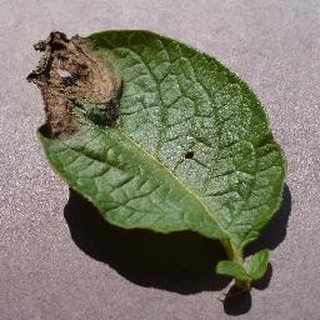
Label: potato_late_blight